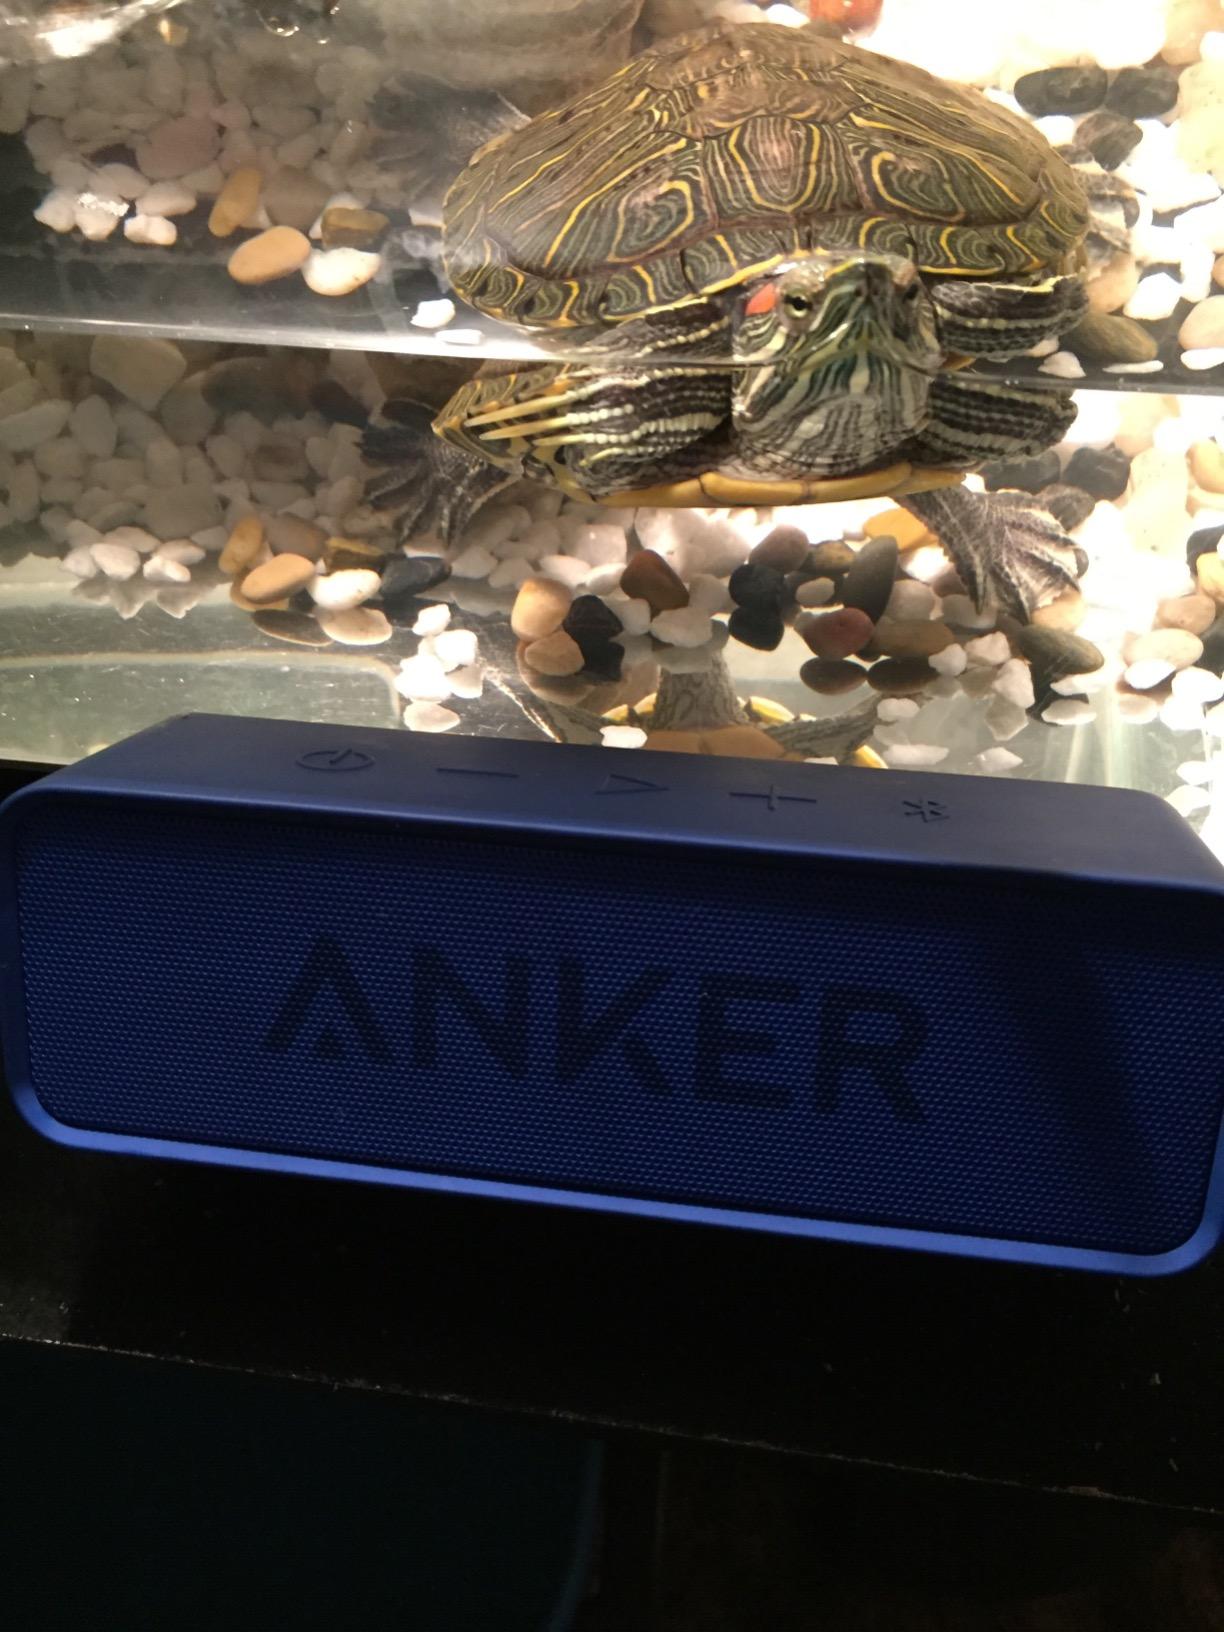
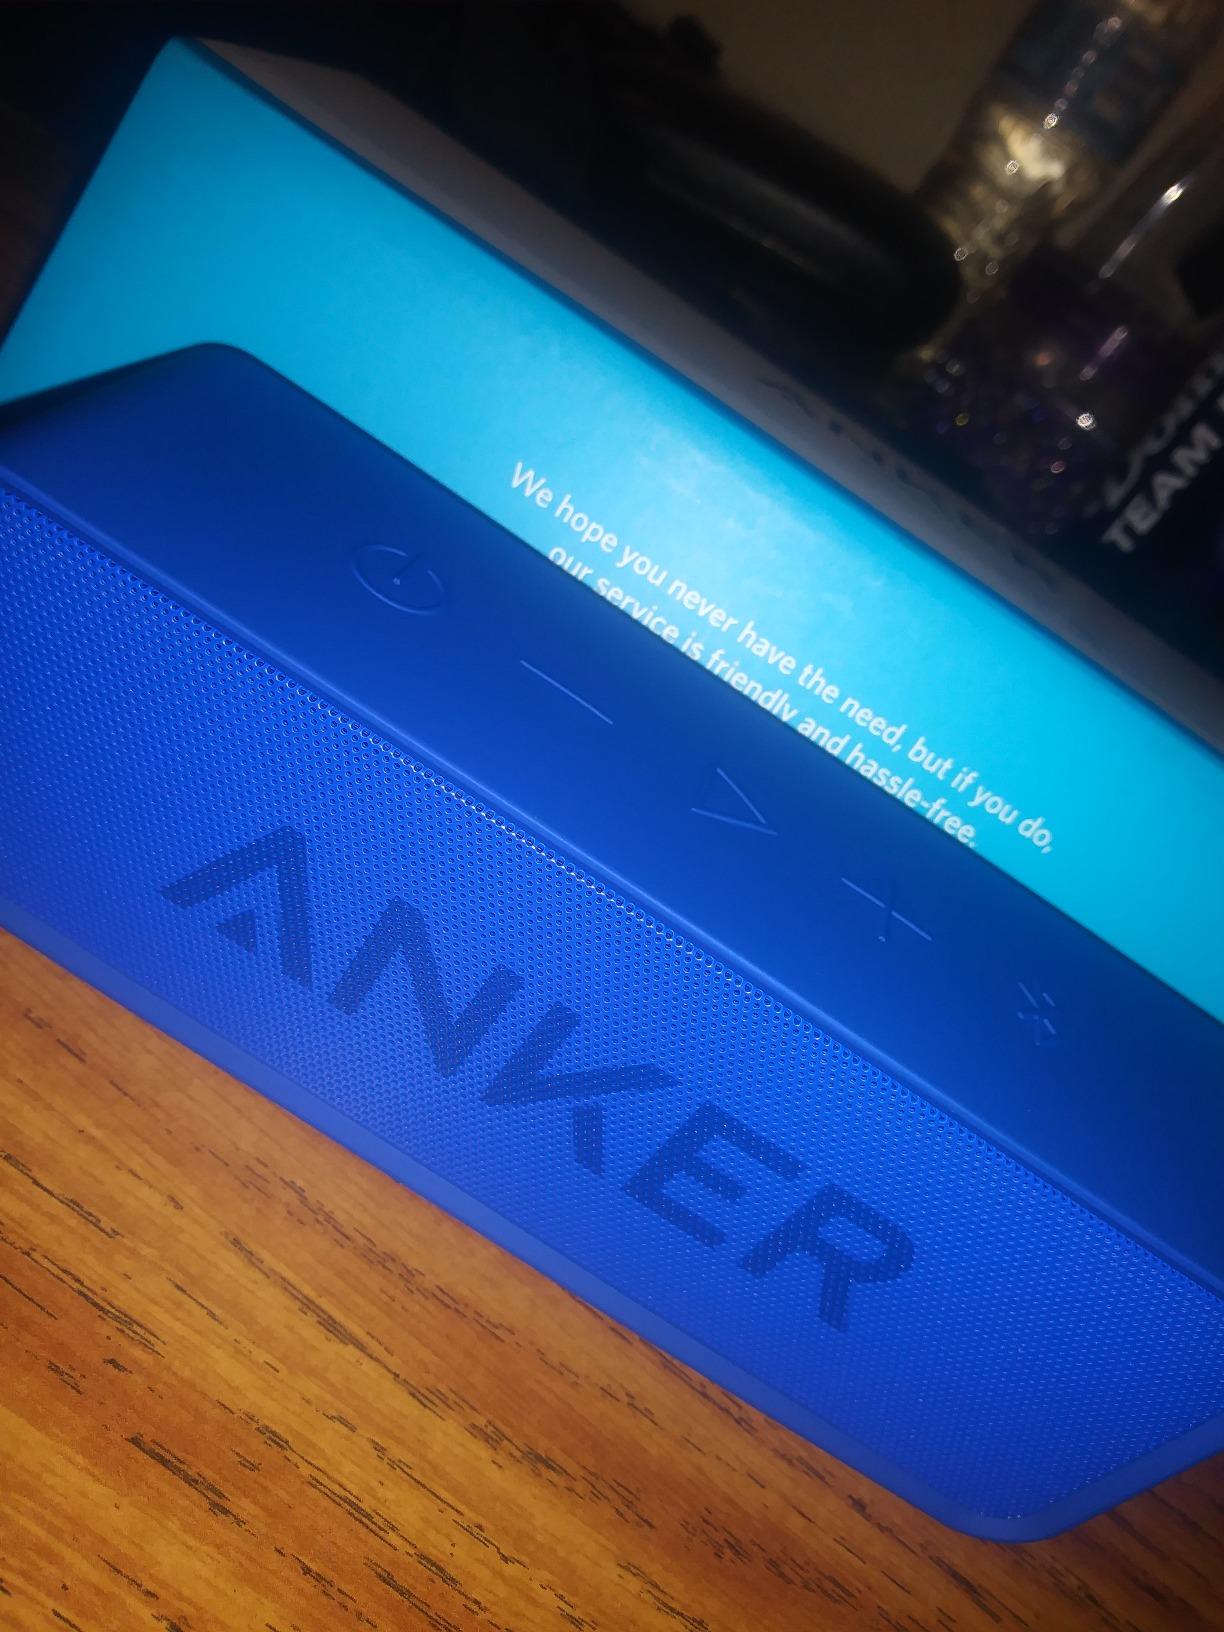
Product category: speaker
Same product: yes